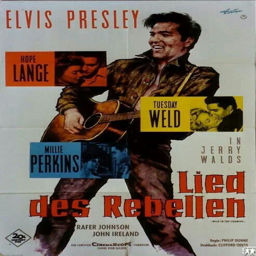
musical film - blues artist movie poster